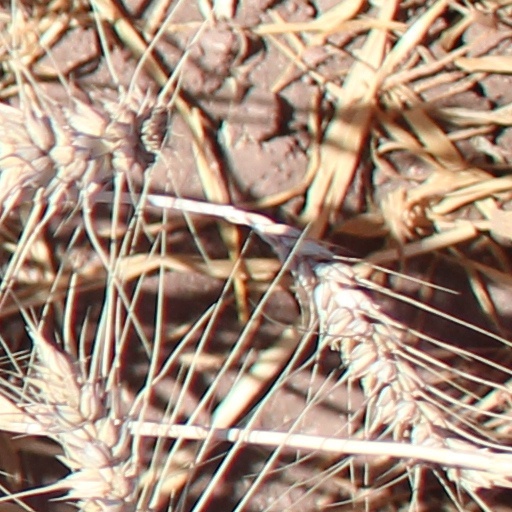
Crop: wheat